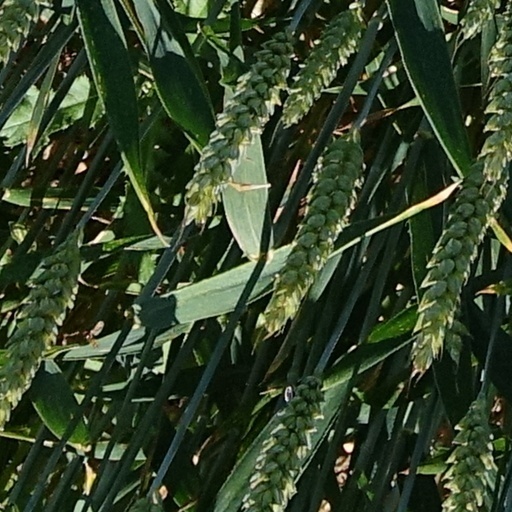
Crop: wheat